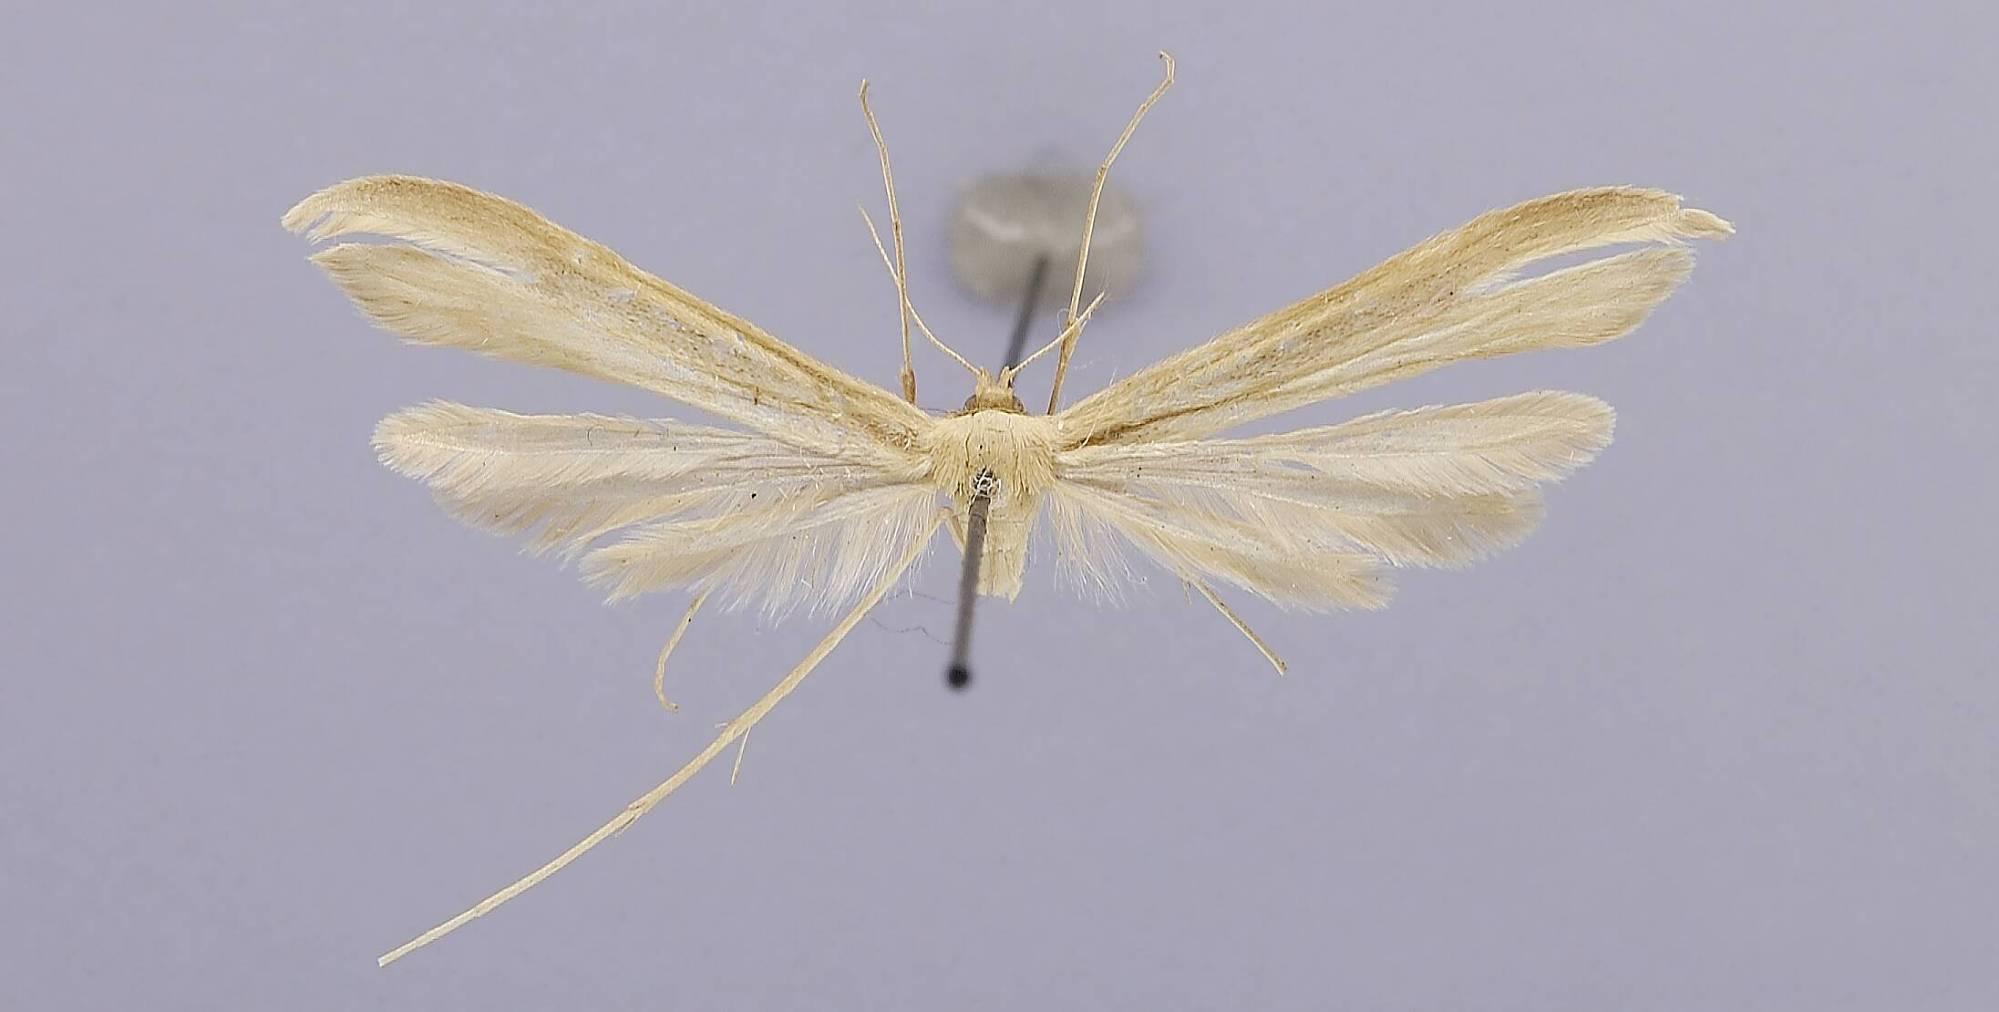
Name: Pterophorus baccharides
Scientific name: Pterophorus baccharides Grinnell, 1908
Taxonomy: Animalia, Arthropoda, Insecta, Lepidoptera, Pterophoridae, Pterophorinae
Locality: San Francisco, California, United States
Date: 7 Sep 1907